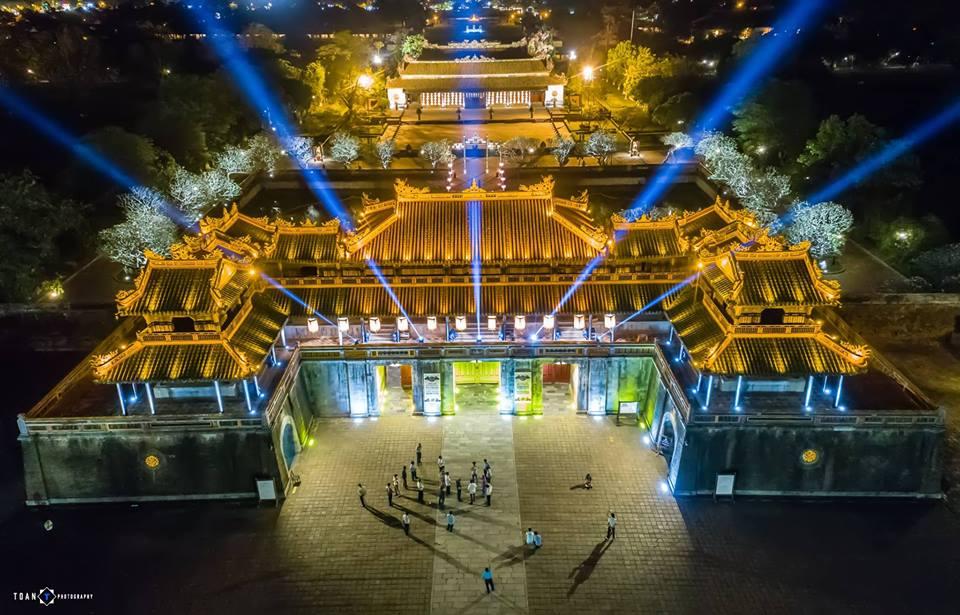
đây là khung cảnh nhìn từ trên cao của một toà thành cổ